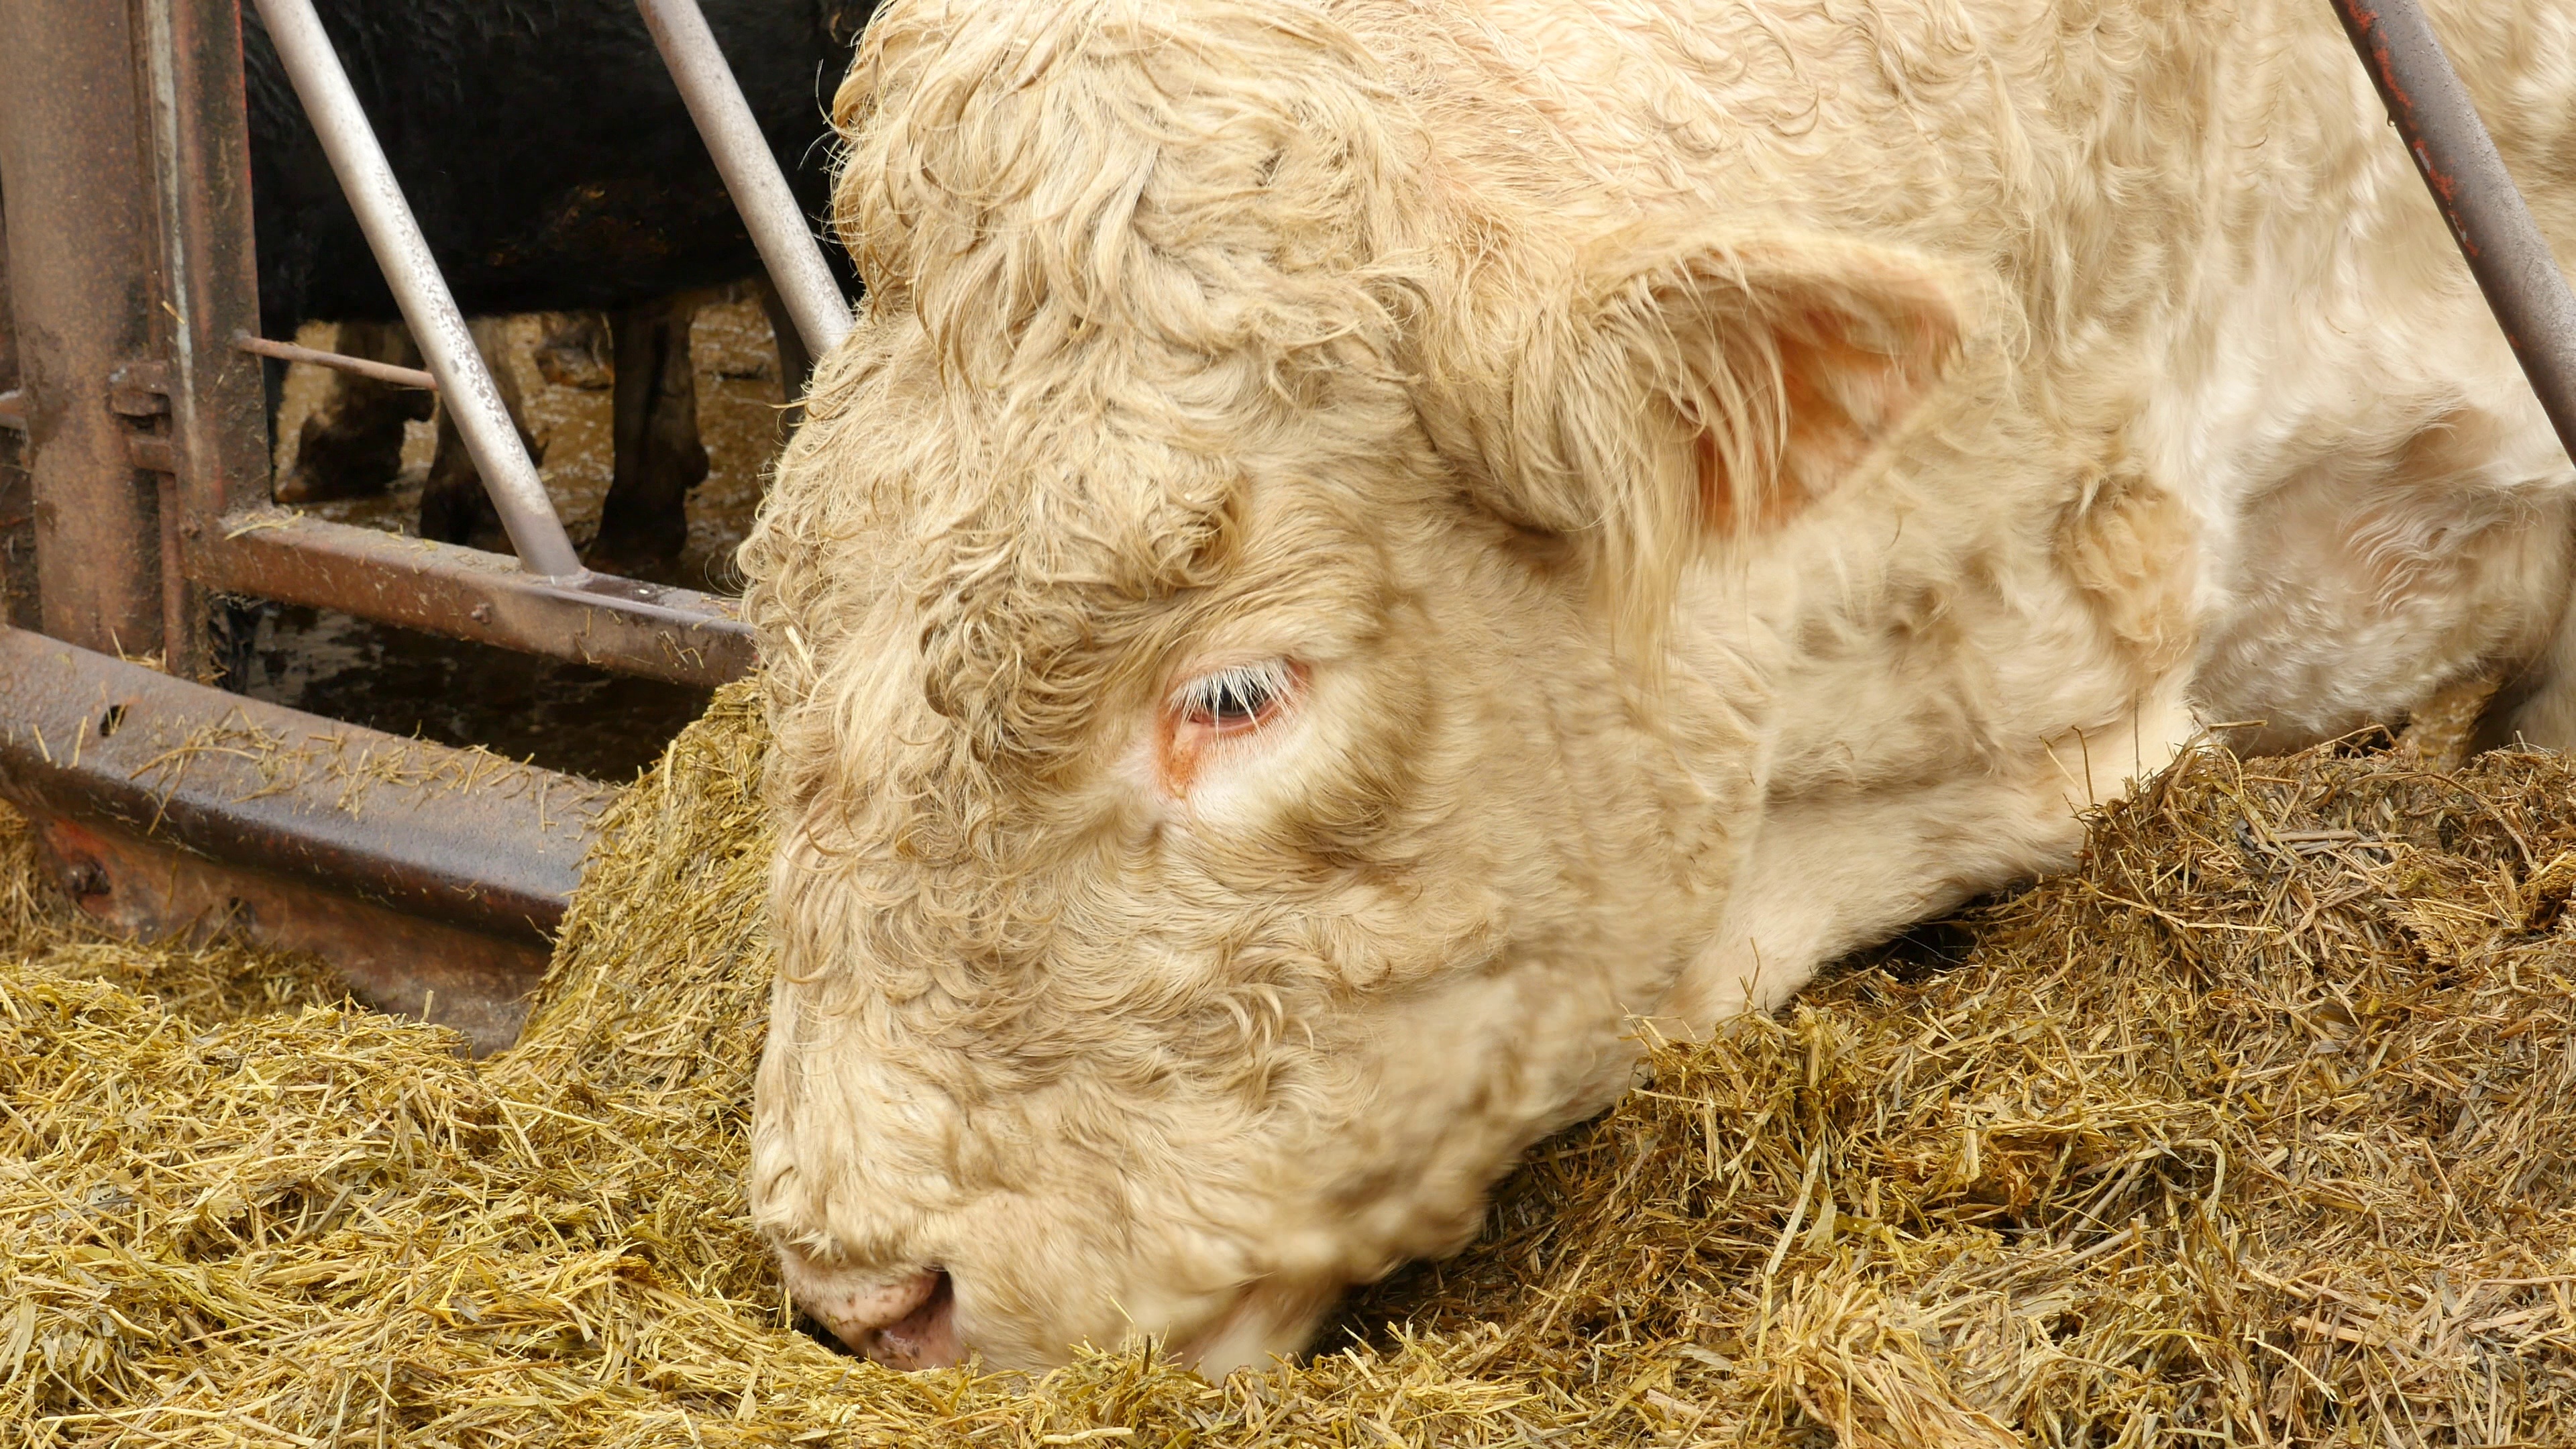
hay, animal, horn, cow, cattle, farming, pasture, grazing, livestock, sheep, mammal, beef, fauna, calf, cattle like mammal, cow goat family